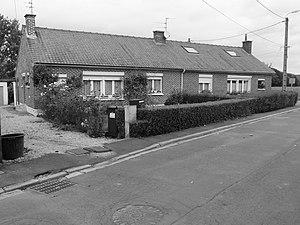
Cité de la Fosse n° 13 bis de la Compagnie des mines de Lens, Bénifontaine, Pas-de-Calais, Nord-Pas-de-Calais, France.
La fosse nᵒ 13 bis dite Saint-Félix ou Félix Bollaert de la Compagnie des mines de Lens est un ancien charbonnage du Bassin minier du Nord-Pas-de-Calais, situé à Bénifontaine. Le puits d'aérage est commencé en 1908 ou 11 septembre 1909, peu après la mise en extraction de la fosse nᵒ 13. Un terril nᵒ 67, 13 bis de Lens, est édifié sur la partie nord du carreau avec les déblais du puits. La fosse nᵒ 13 bis commence à aérer en 1910. Elle est détruite durant la Première Guerre mondiale.